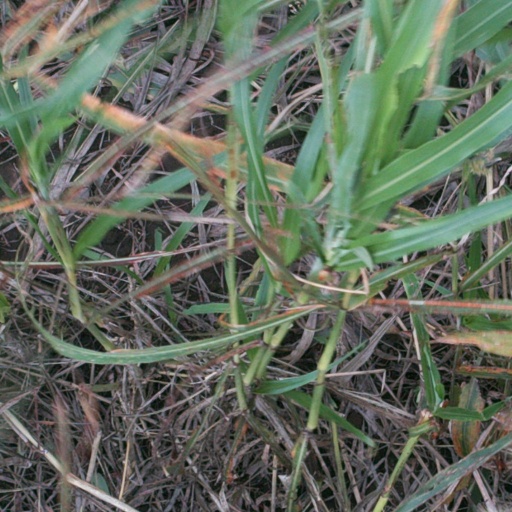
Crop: sorghum